Town Lake Gazebo

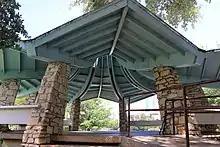
Interior view of the gazebo

The Town Lake Gazebo is an open-sided structure with a curving hyperbolic paraboloid roof supported by eight piers rising from a slightly elevated foundation. The reinforced concrete piers stand at the corners of an octagonal footprint and are faced with a stone veneer of rusticated limestone masonry. The columns angle slightly inward and taper toward the top, where they support curved rafters of glued laminated timber. The roof resembles an inverted funnel or morning glory flower, curving upward from a zig-zag lower edge to a central oculus at the top. The roof is made of folded plate plywood with a white roof coating on the exterior and light blue paint beneath. The interior has a pebble-finished concrete floor of around , with inward-facing precast concrete benches around the rim.